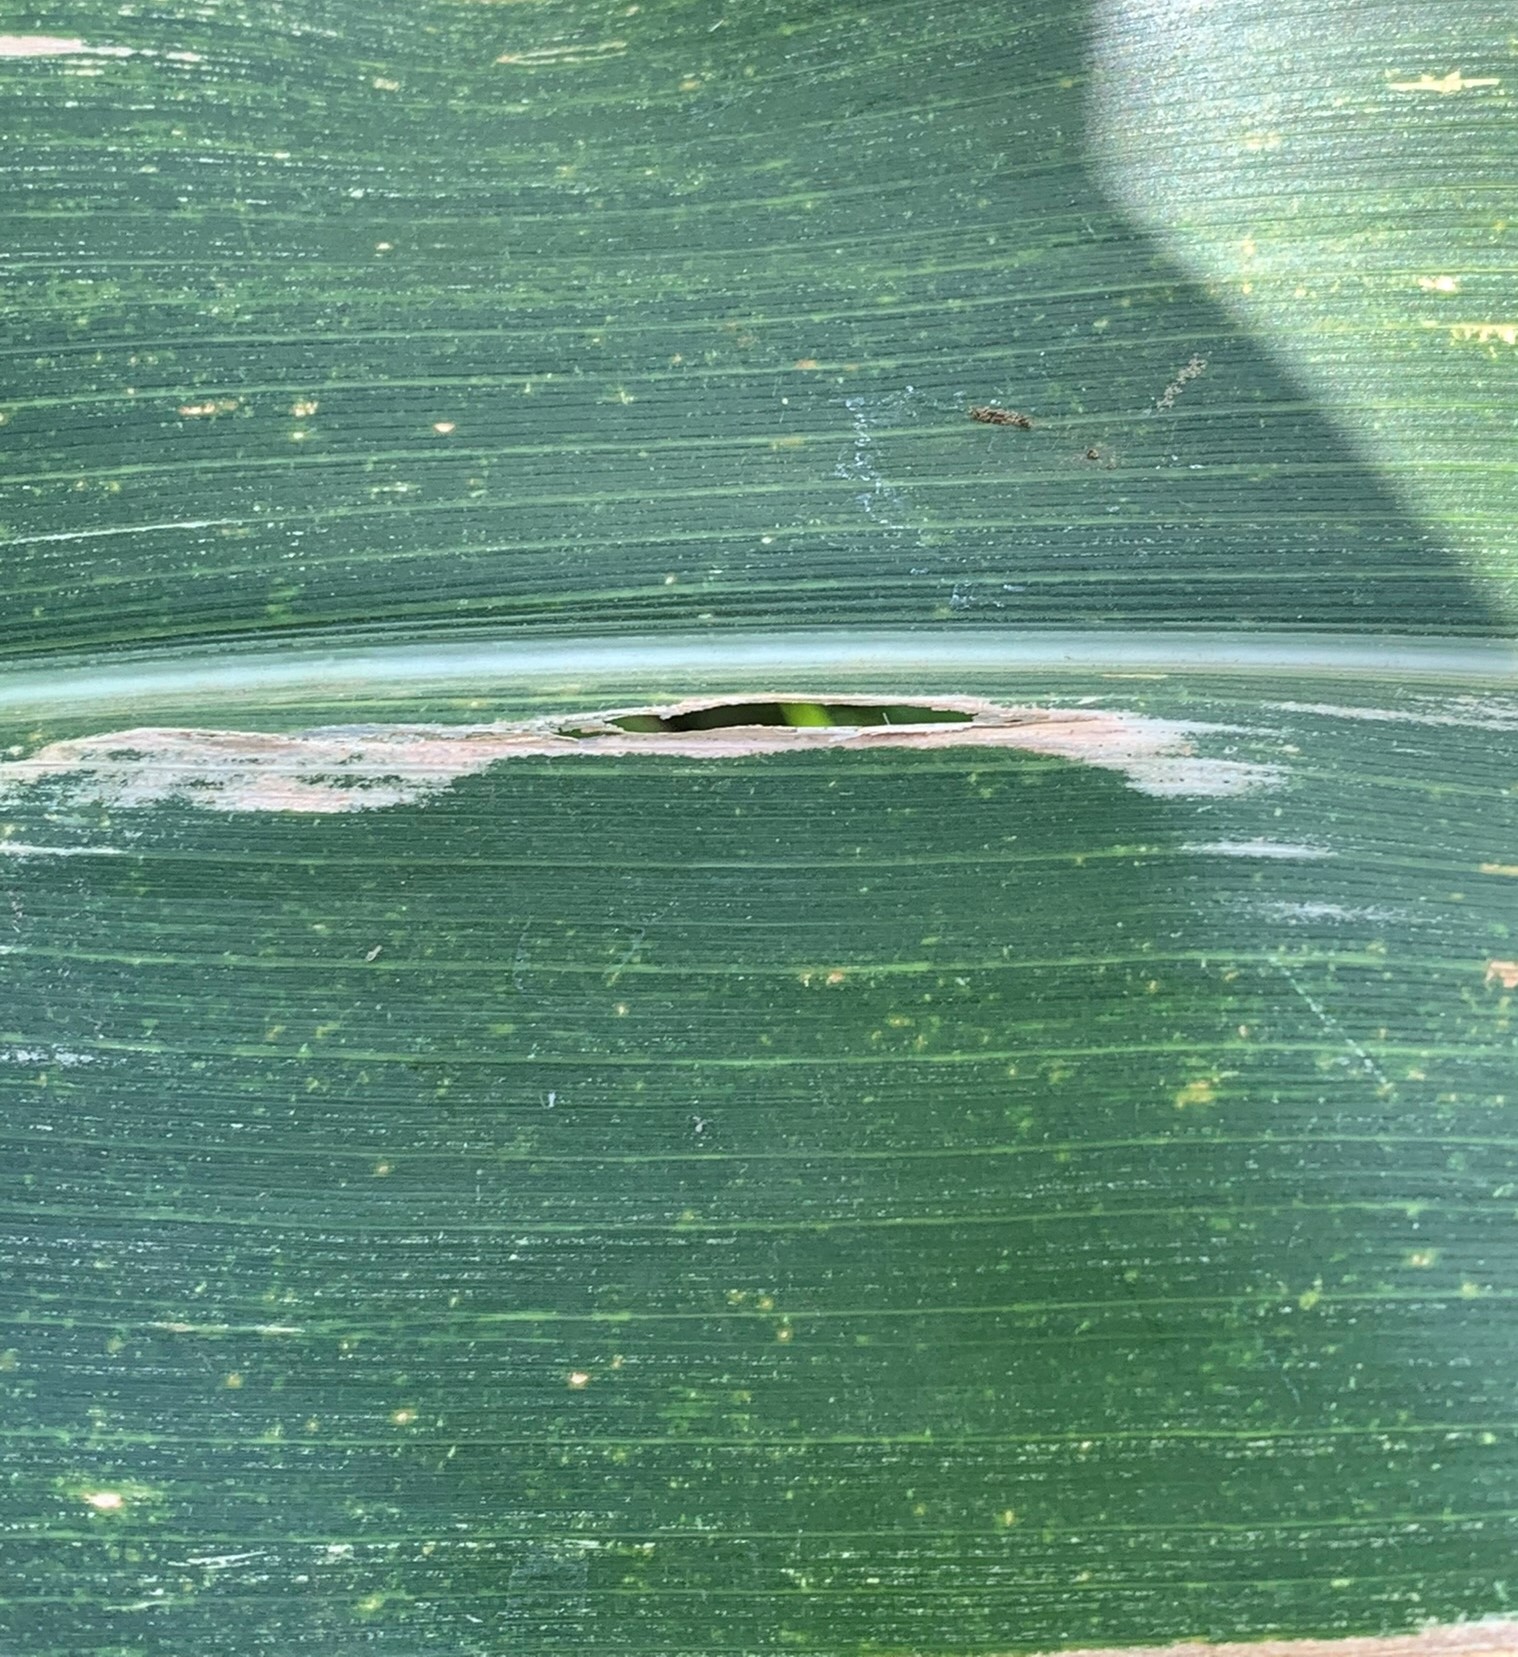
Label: MLN